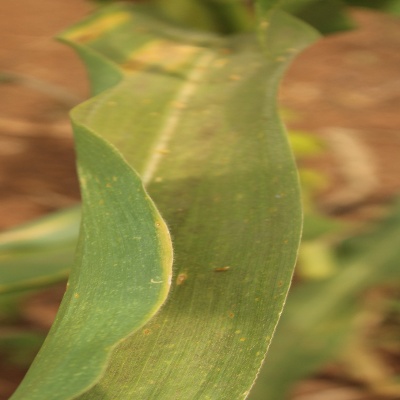
Crop: Maize
Condition: leaf spot